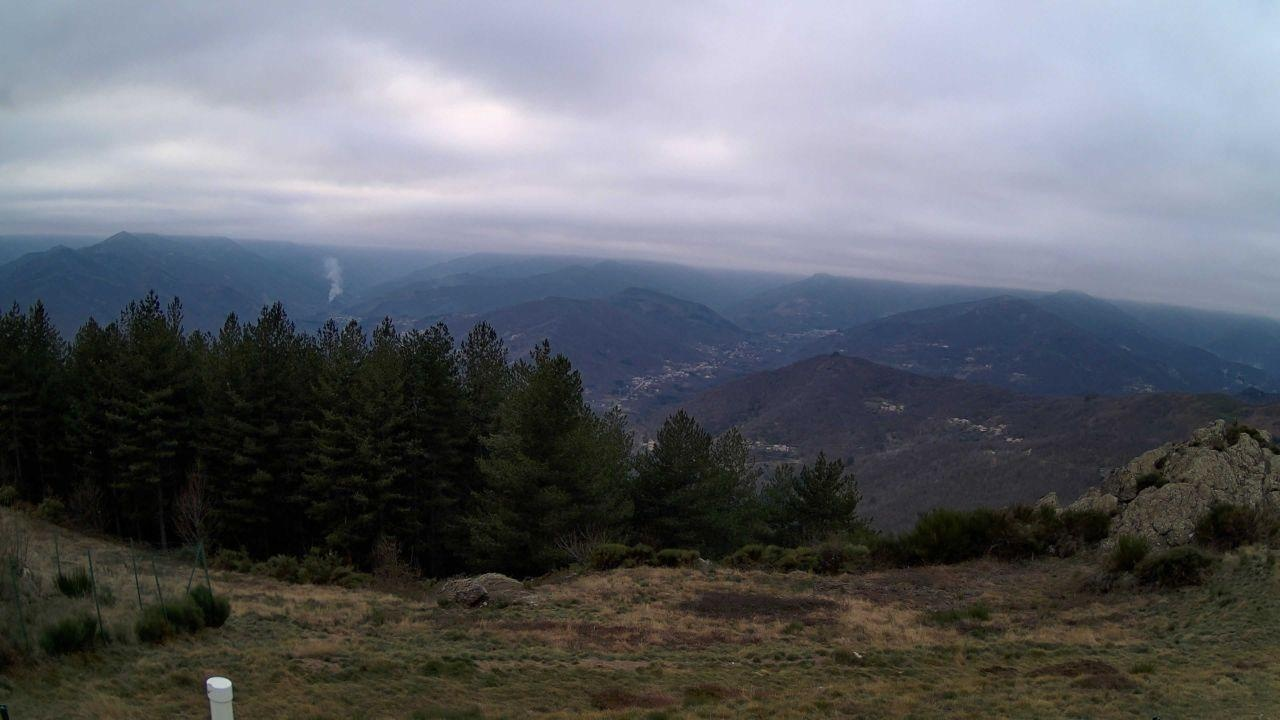
Fire: no
Smoke: yes